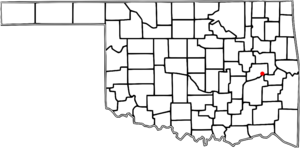
Eufaula (Oklahoma)
Eufaulas beliggenhed i Oklahoma
Eufaula er en amerikansk by og administrativt centrum for det amerikanske county McIntosh County, i staten Oklahoma. I 2000 havde byen et indbyggertal på 2.639.